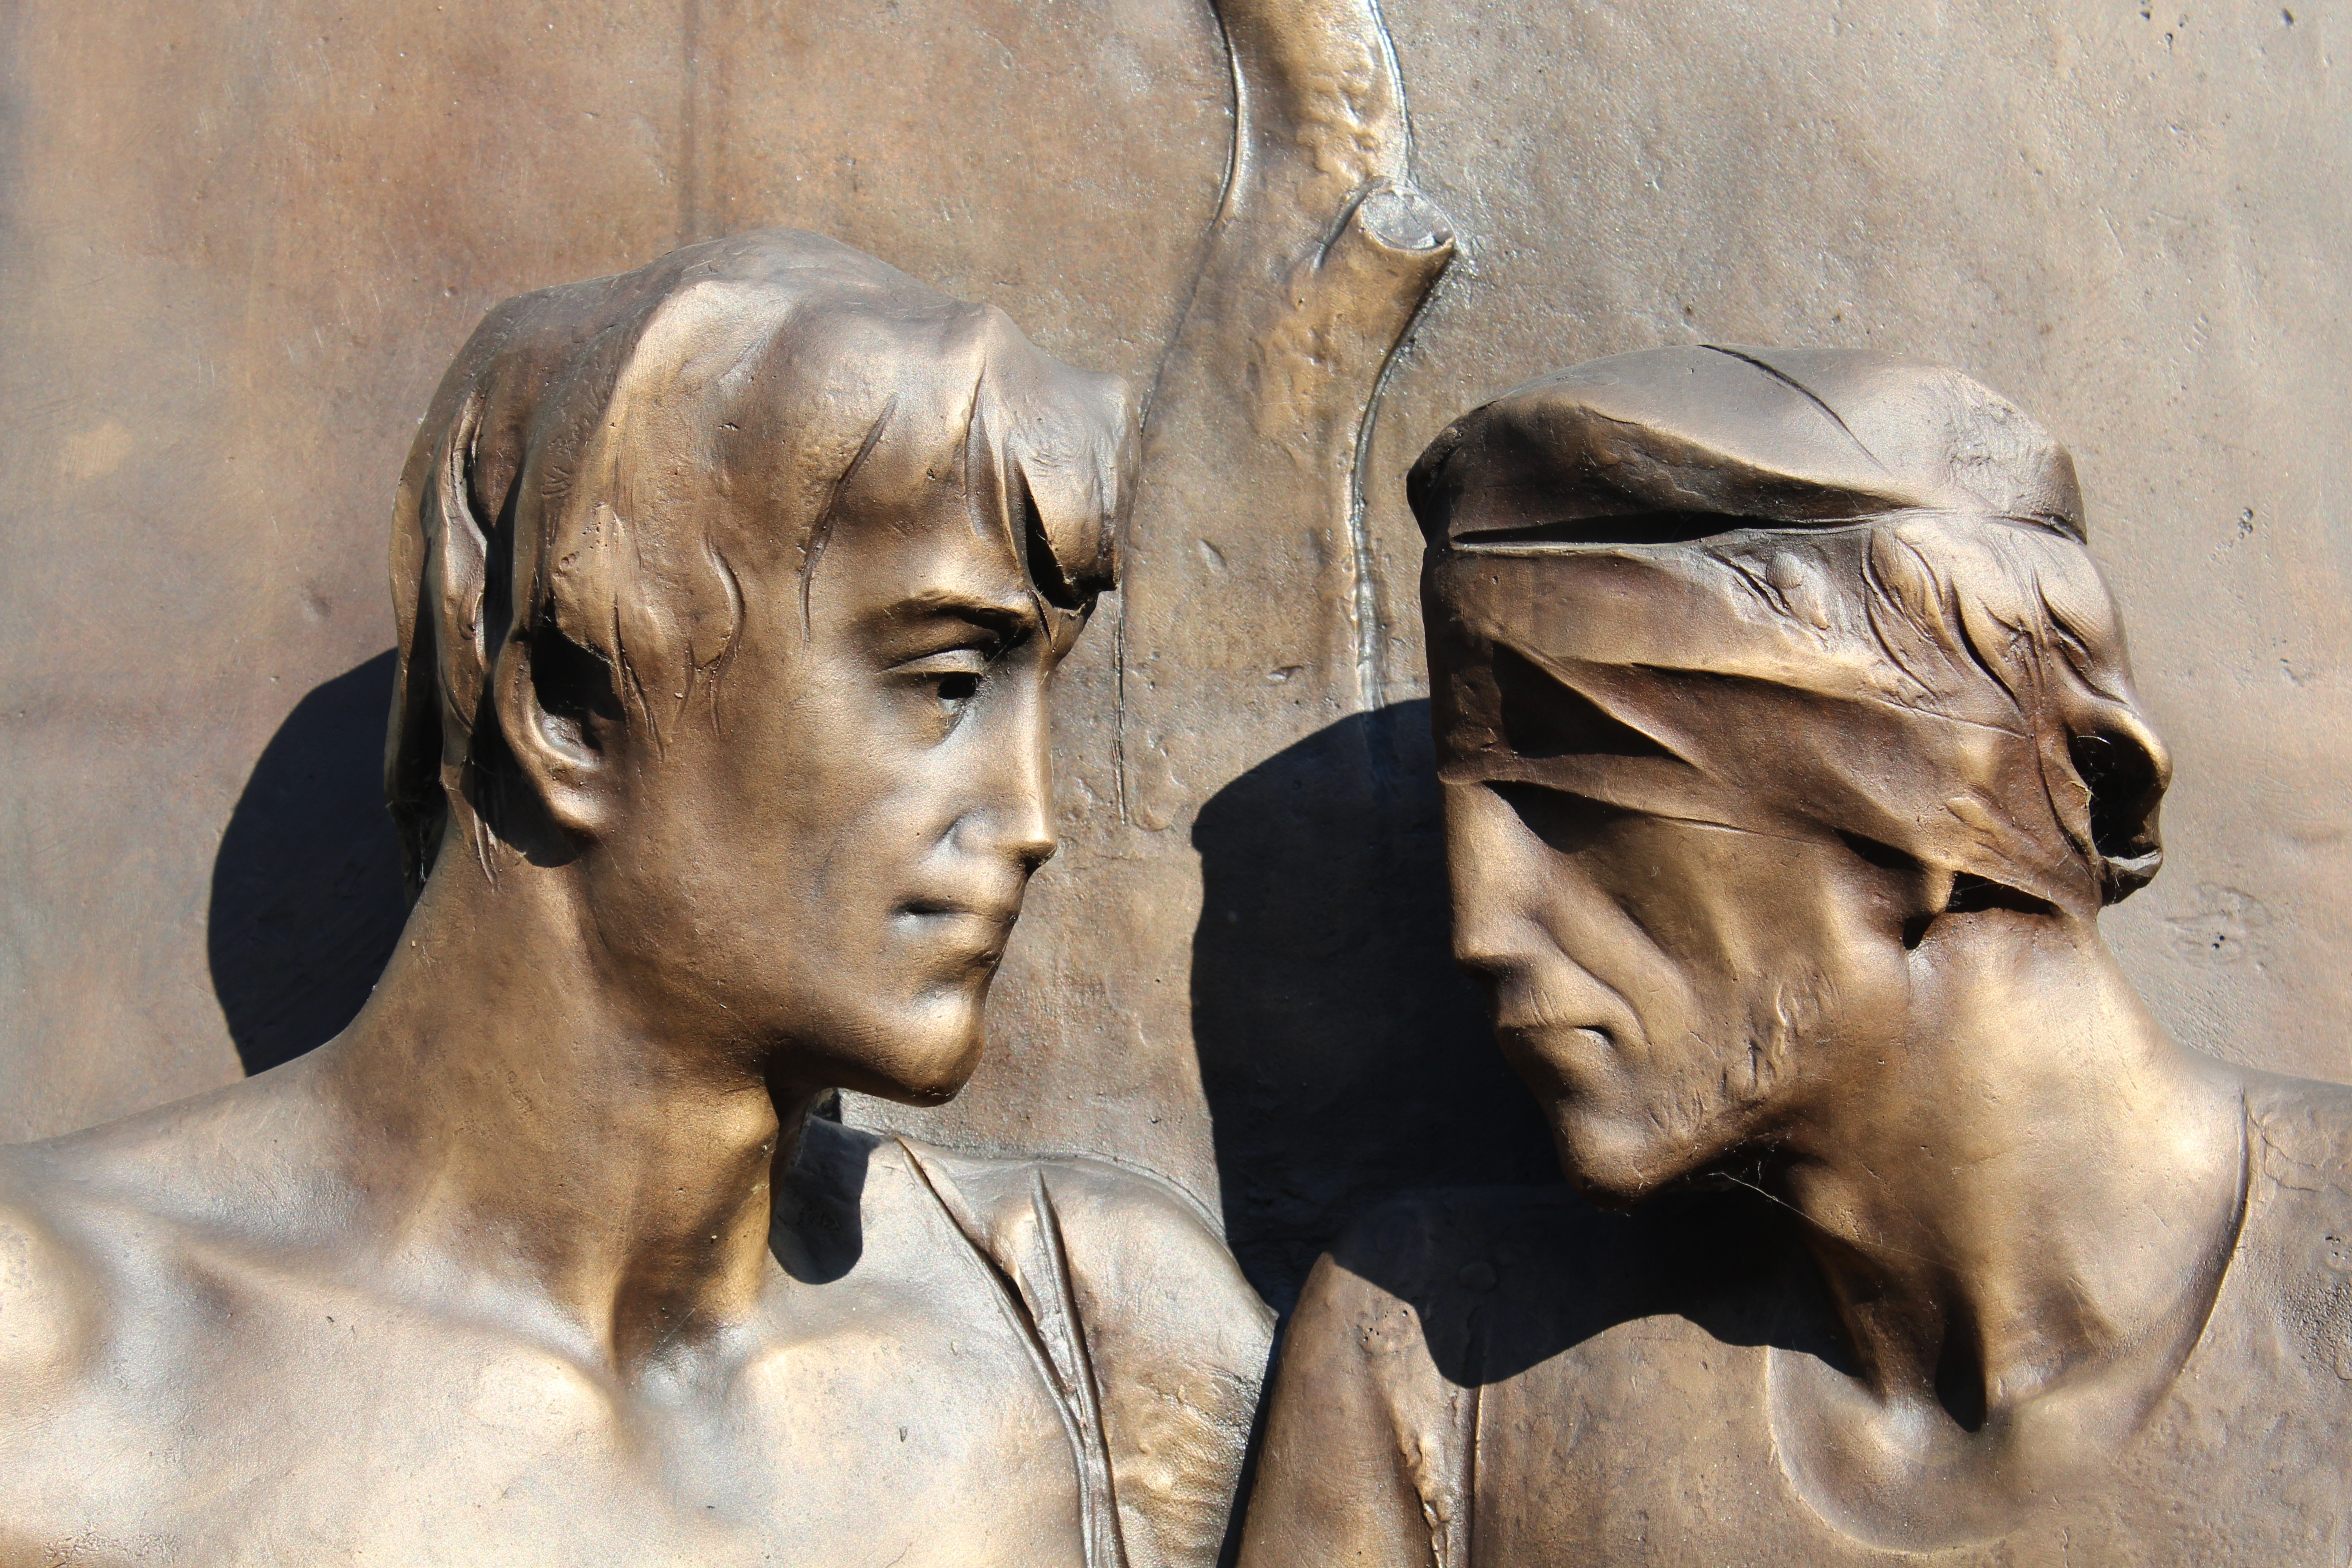
monument, statue, painting, blind, help, sculpture, art, temple, head, solidarity, bronze, carving, relief, mythology, volunteering, ancient history